Human nutrition

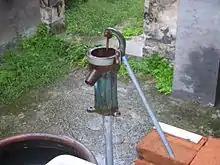
A manual water pump in China

Water is excreted from the body in multiple forms; including urine and feces, sweating, and by water vapour in the exhaled breath. Therefore, it is necessary to adequately rehydrate to replace lost fluids.